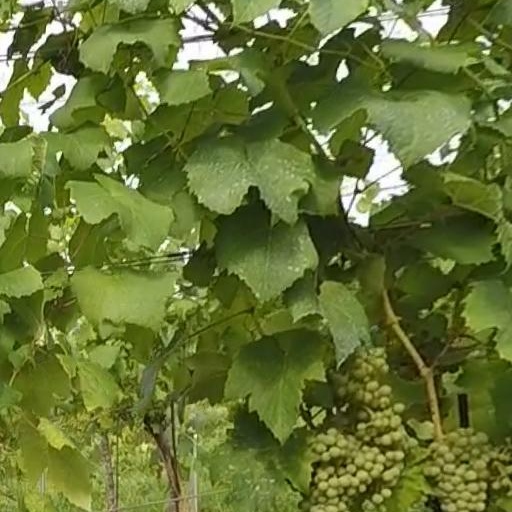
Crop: grape